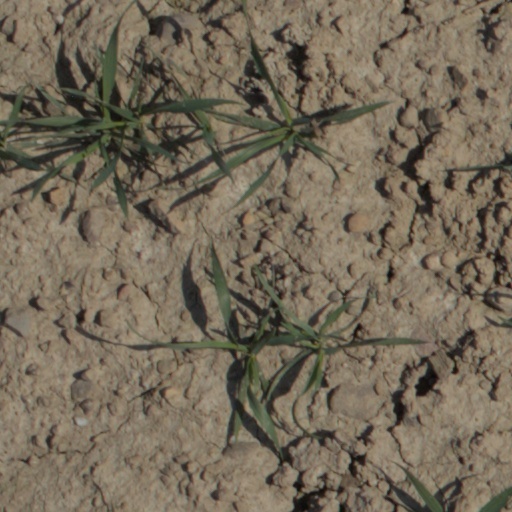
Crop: wheat